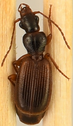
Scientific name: Cymindis neglecta
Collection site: Bartlett Experimental Forest NEON (BART), plot BART_031